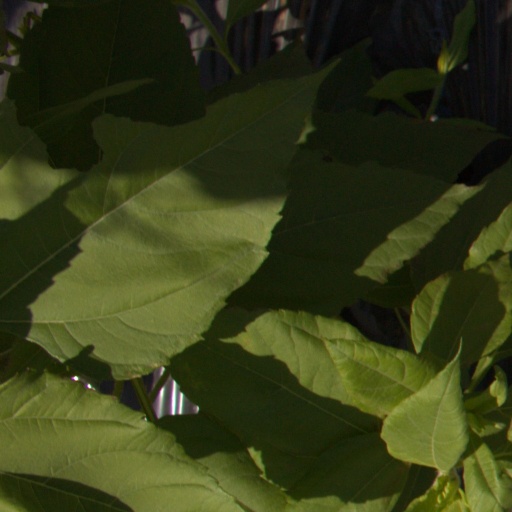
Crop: Jerusalem artichoke